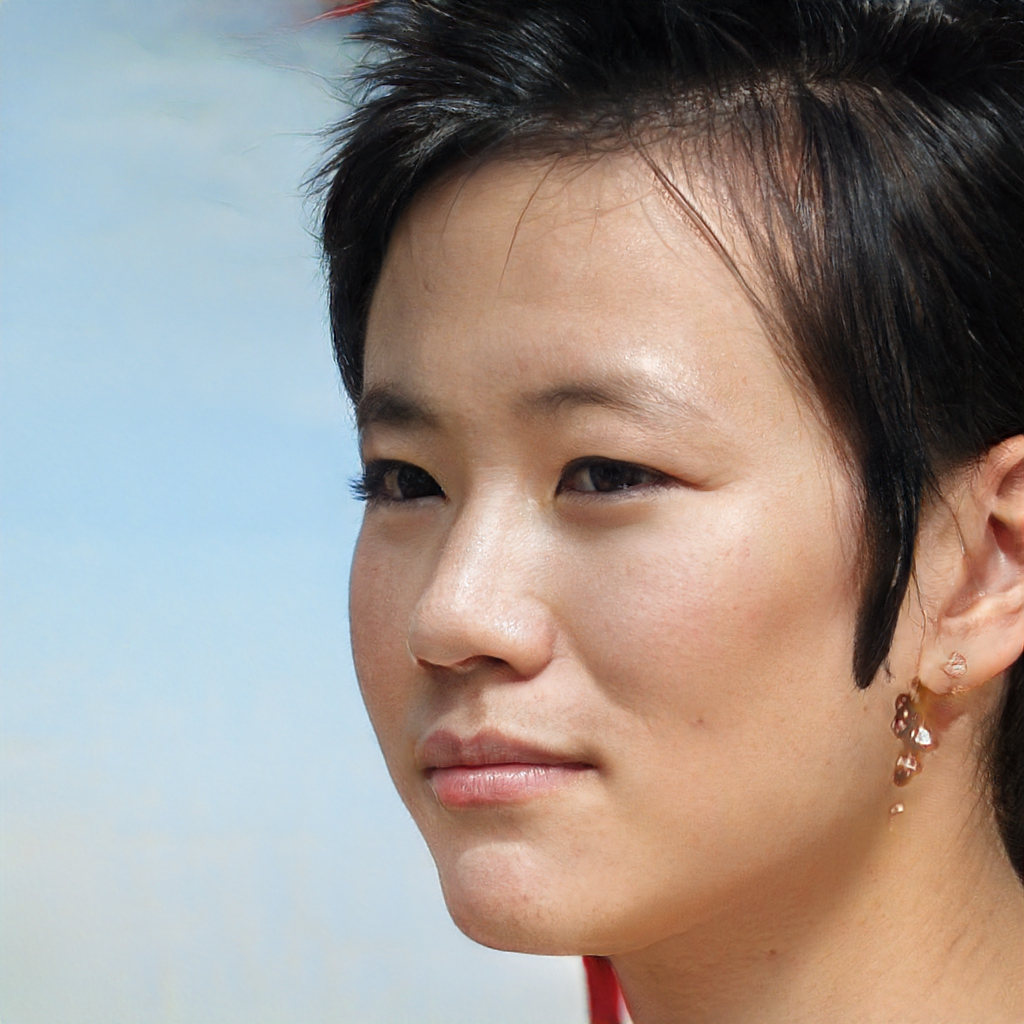
Label: Colored